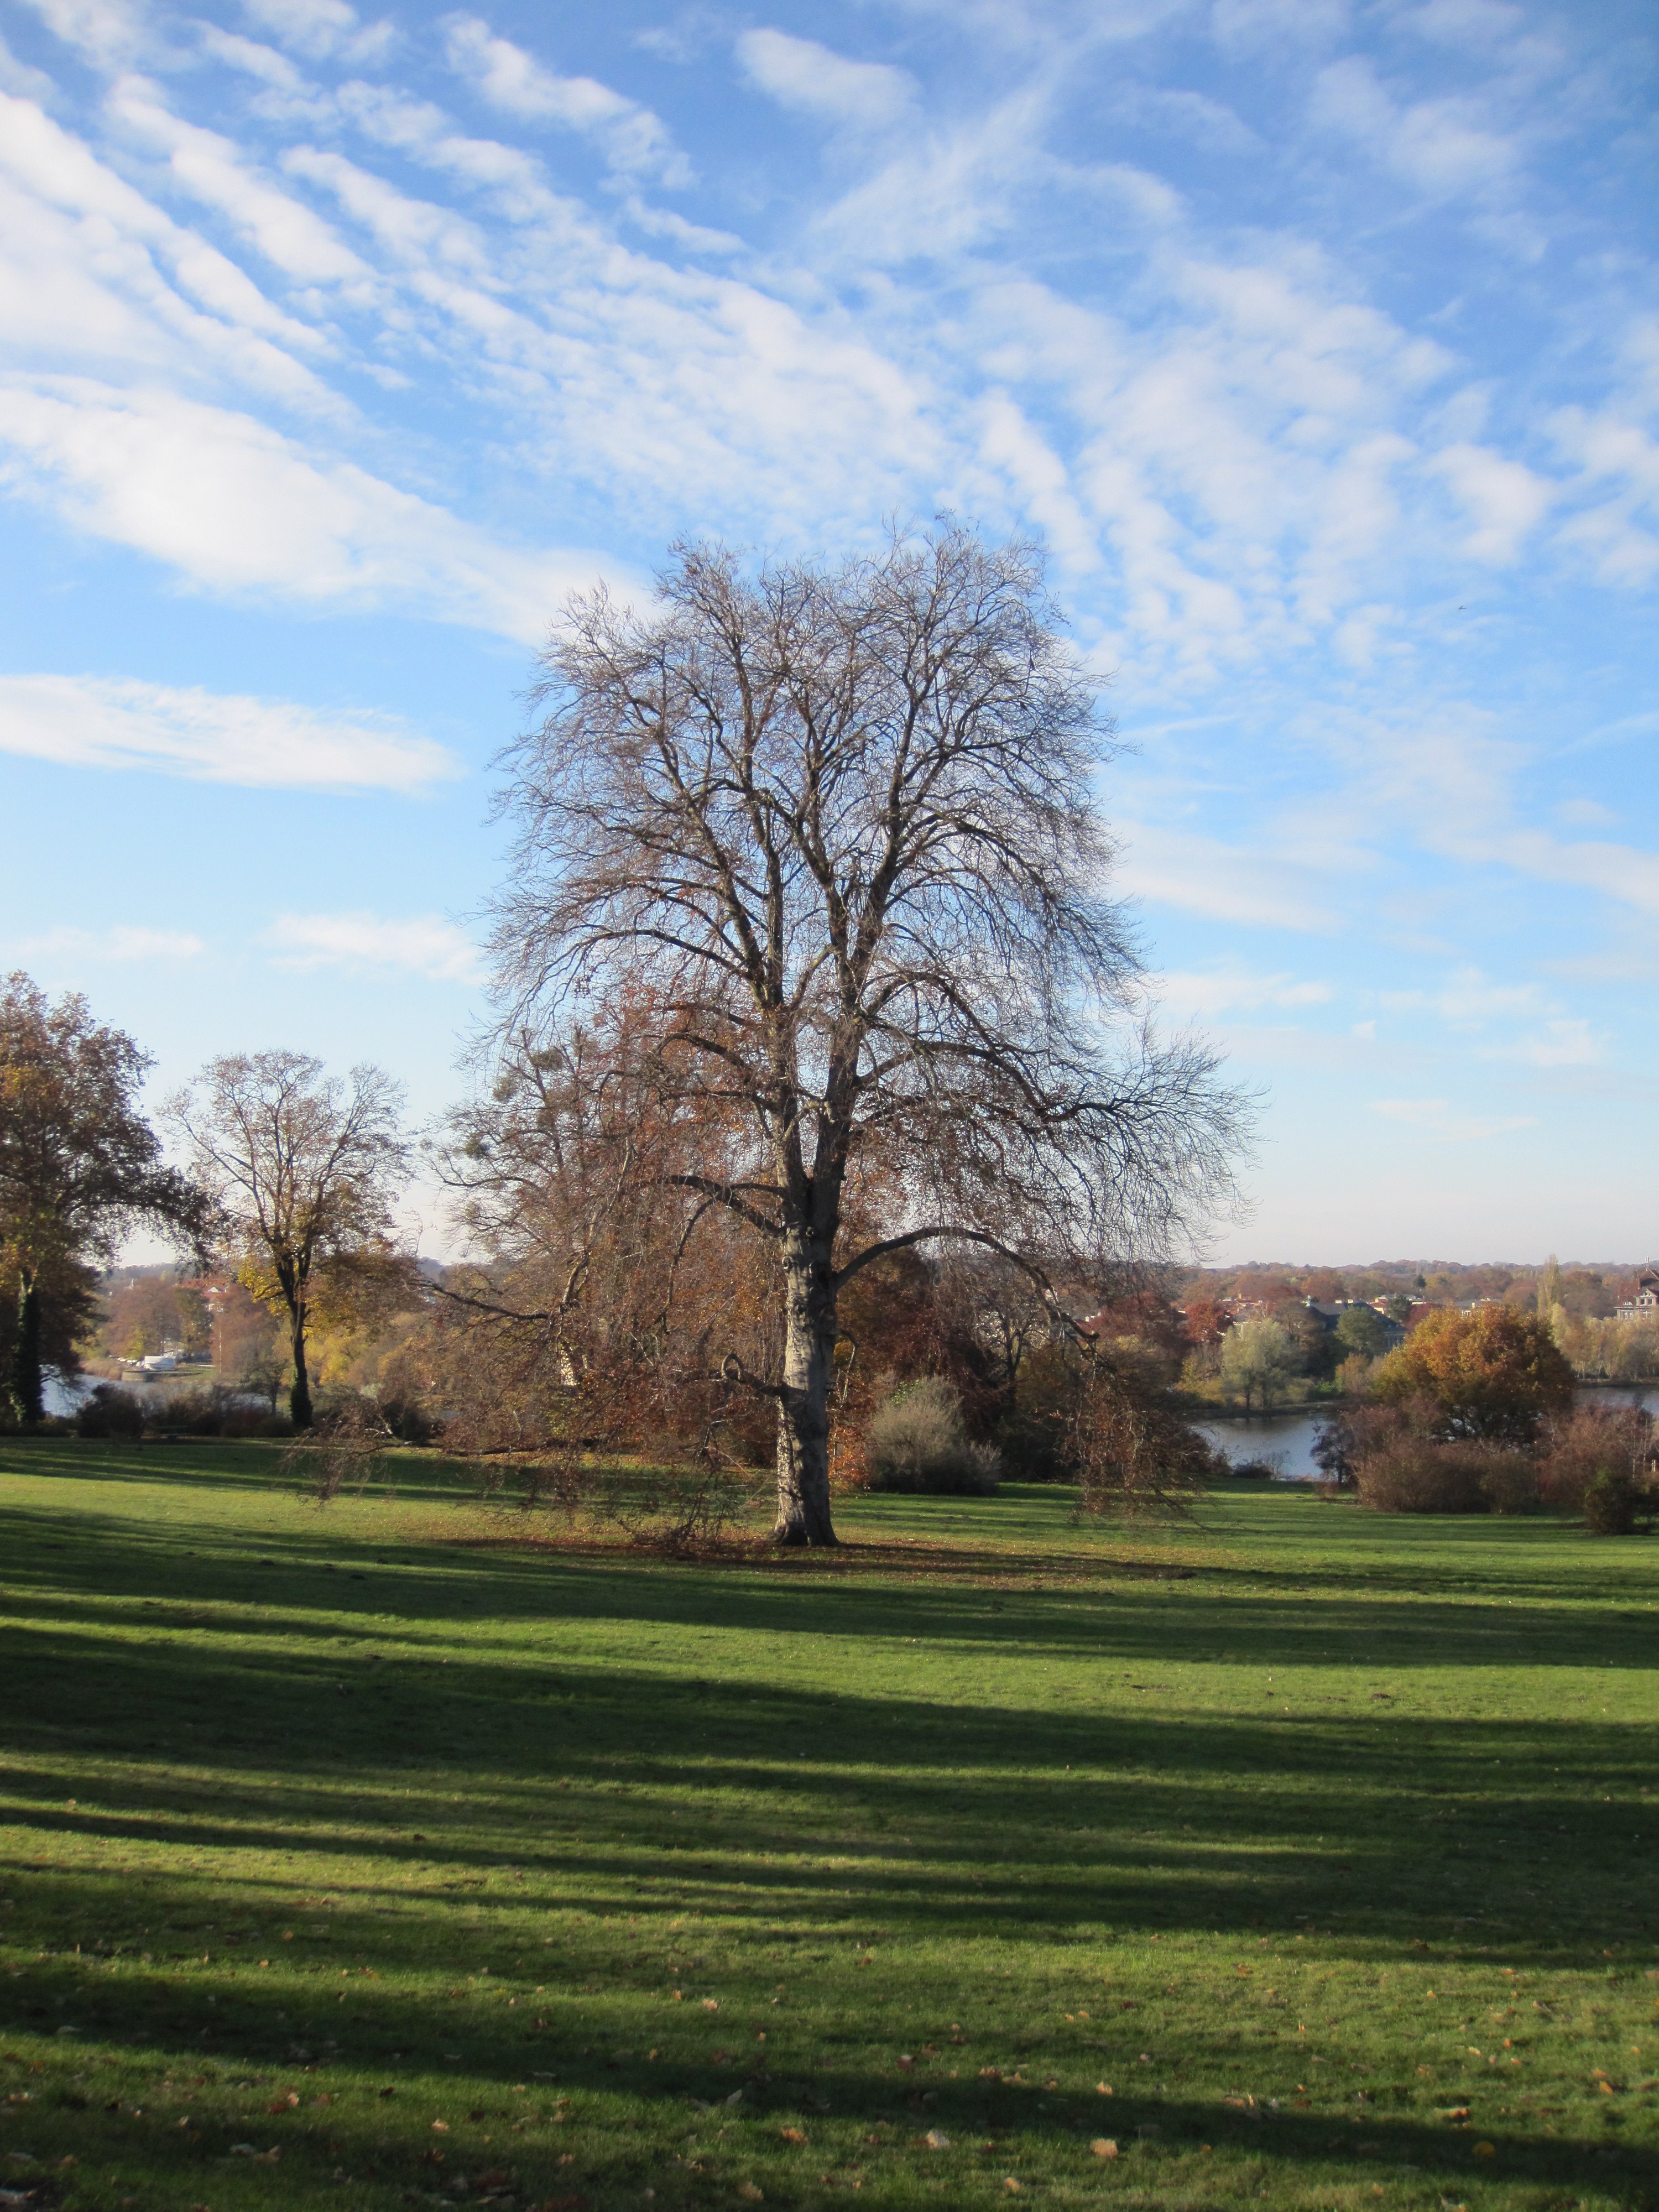
landscape, tree, nature, grass, cloud, structure, plant, sky, field, lawn, meadow, prairie, sunlight, morning, leaf, hill, autumn, park, plain, woodland, rural area, woody plant